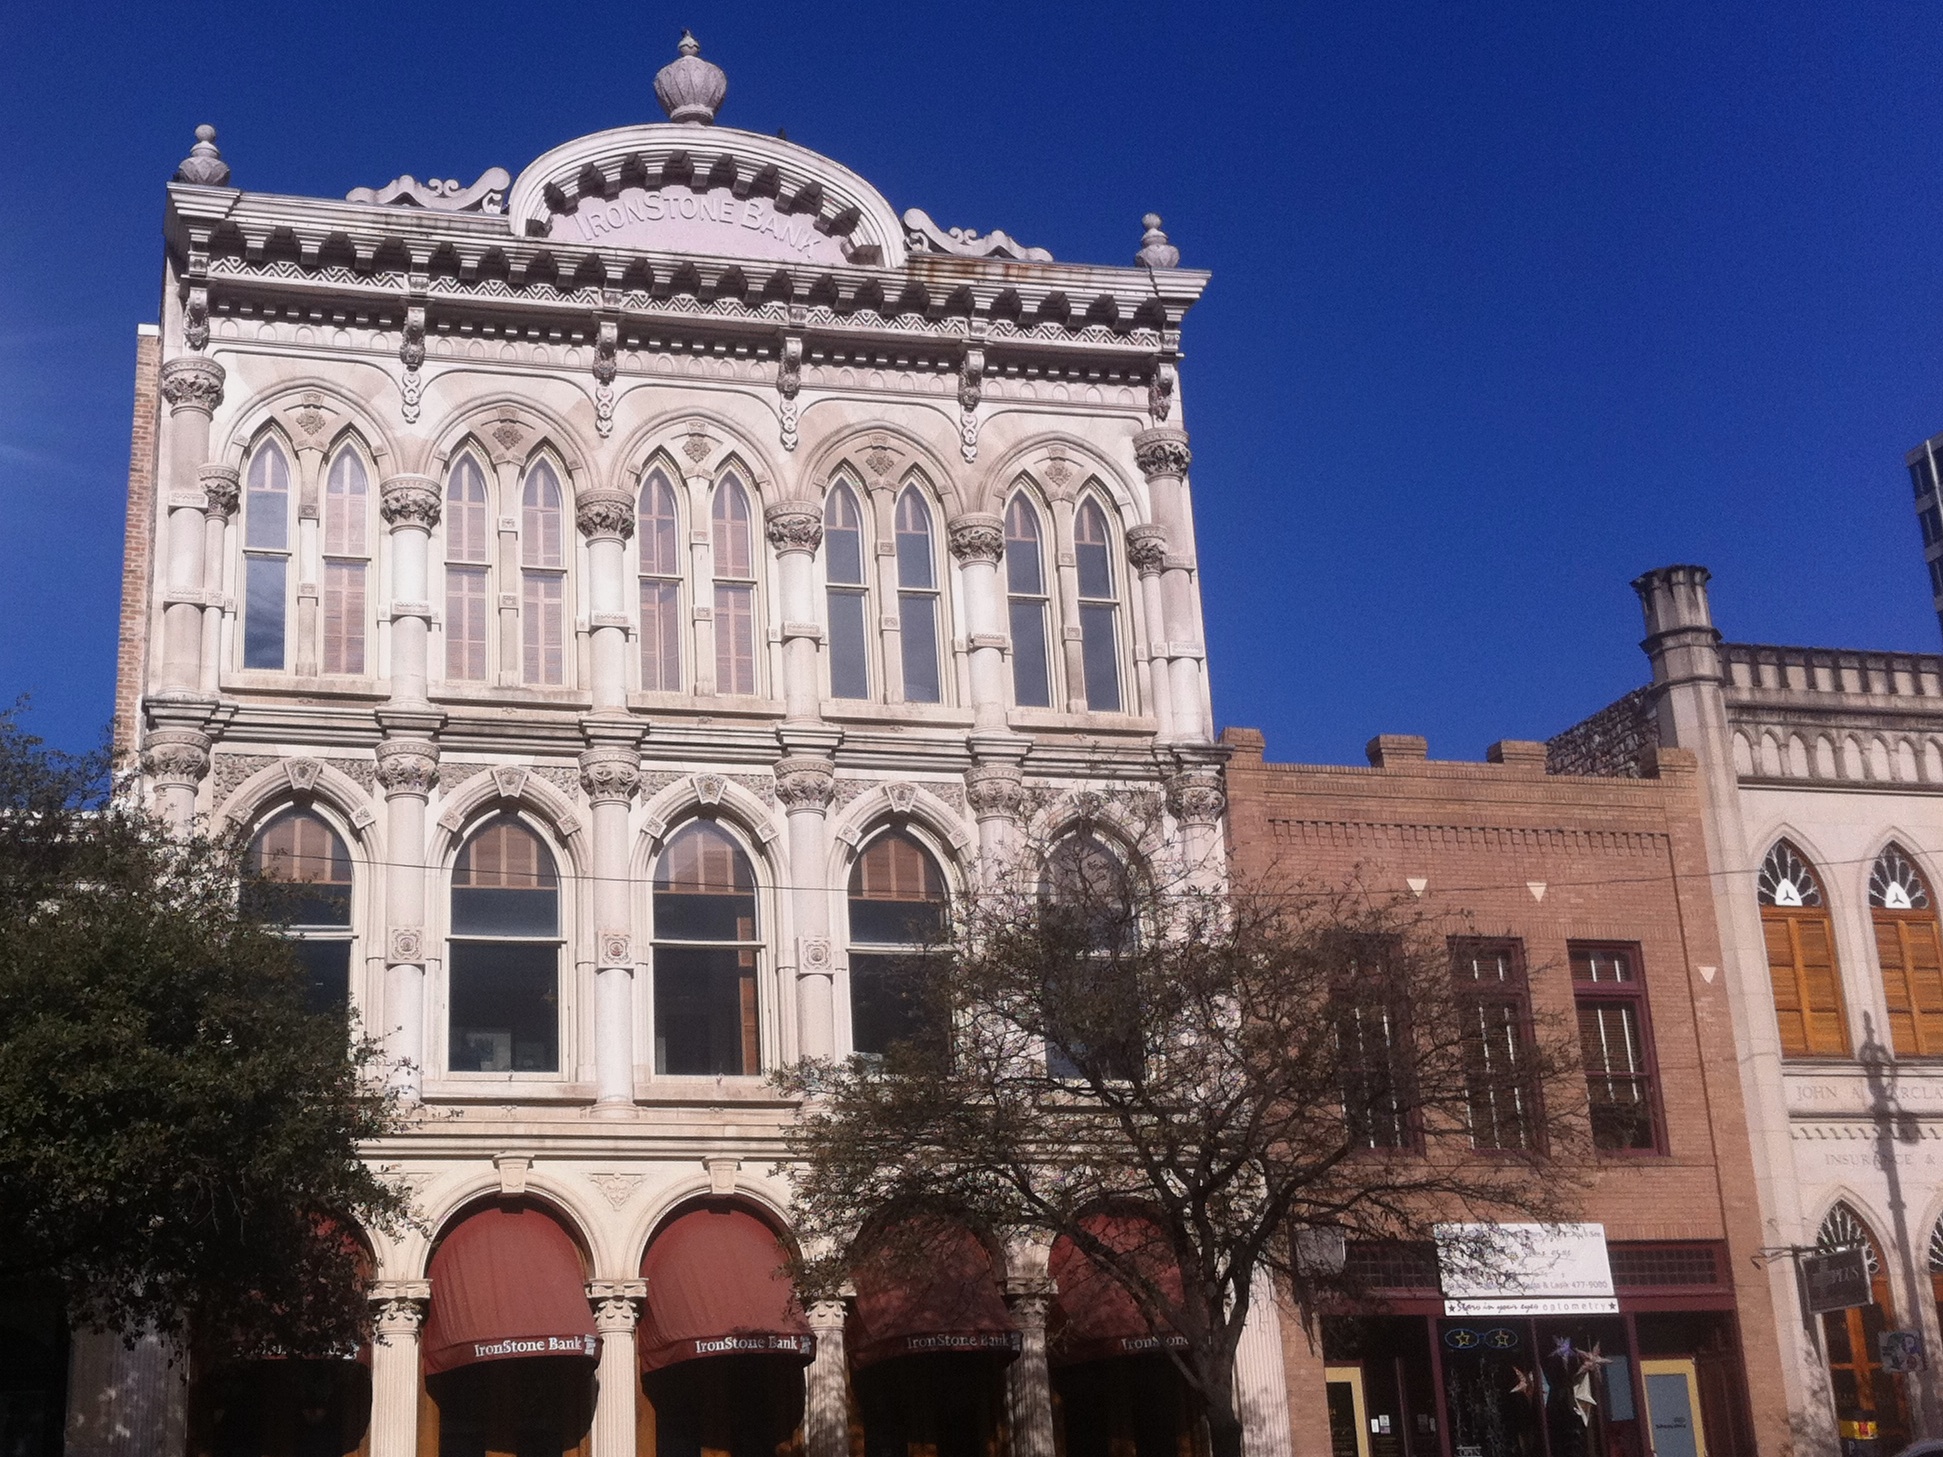
architecture, building, palace, landmark, facade, church, cathedral, place of worship, synagogue, basilica, classical architecture, historic site, ancient roman architecture, byzantine architecture